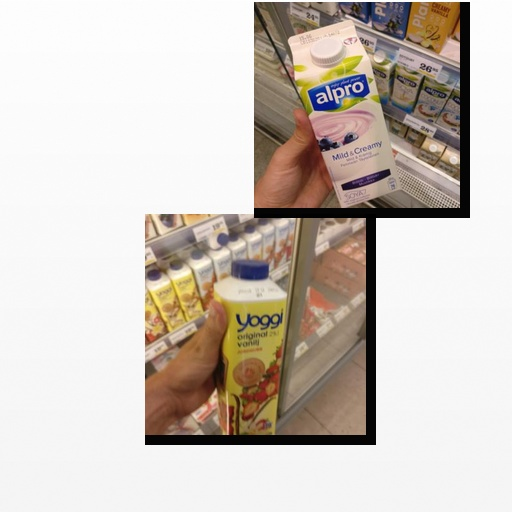
Food items: blueberry_soyghurt, strawberry_yoghurt